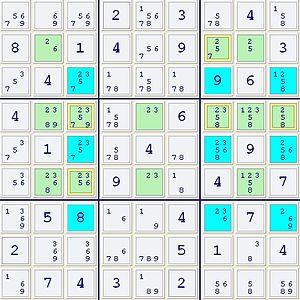
La méthode swordfish est une technique de résolution de sudoku basée sur le X-wing permettant l'élimination de plusieurs candidats dans les grilles de niveau de difficulté élevé.